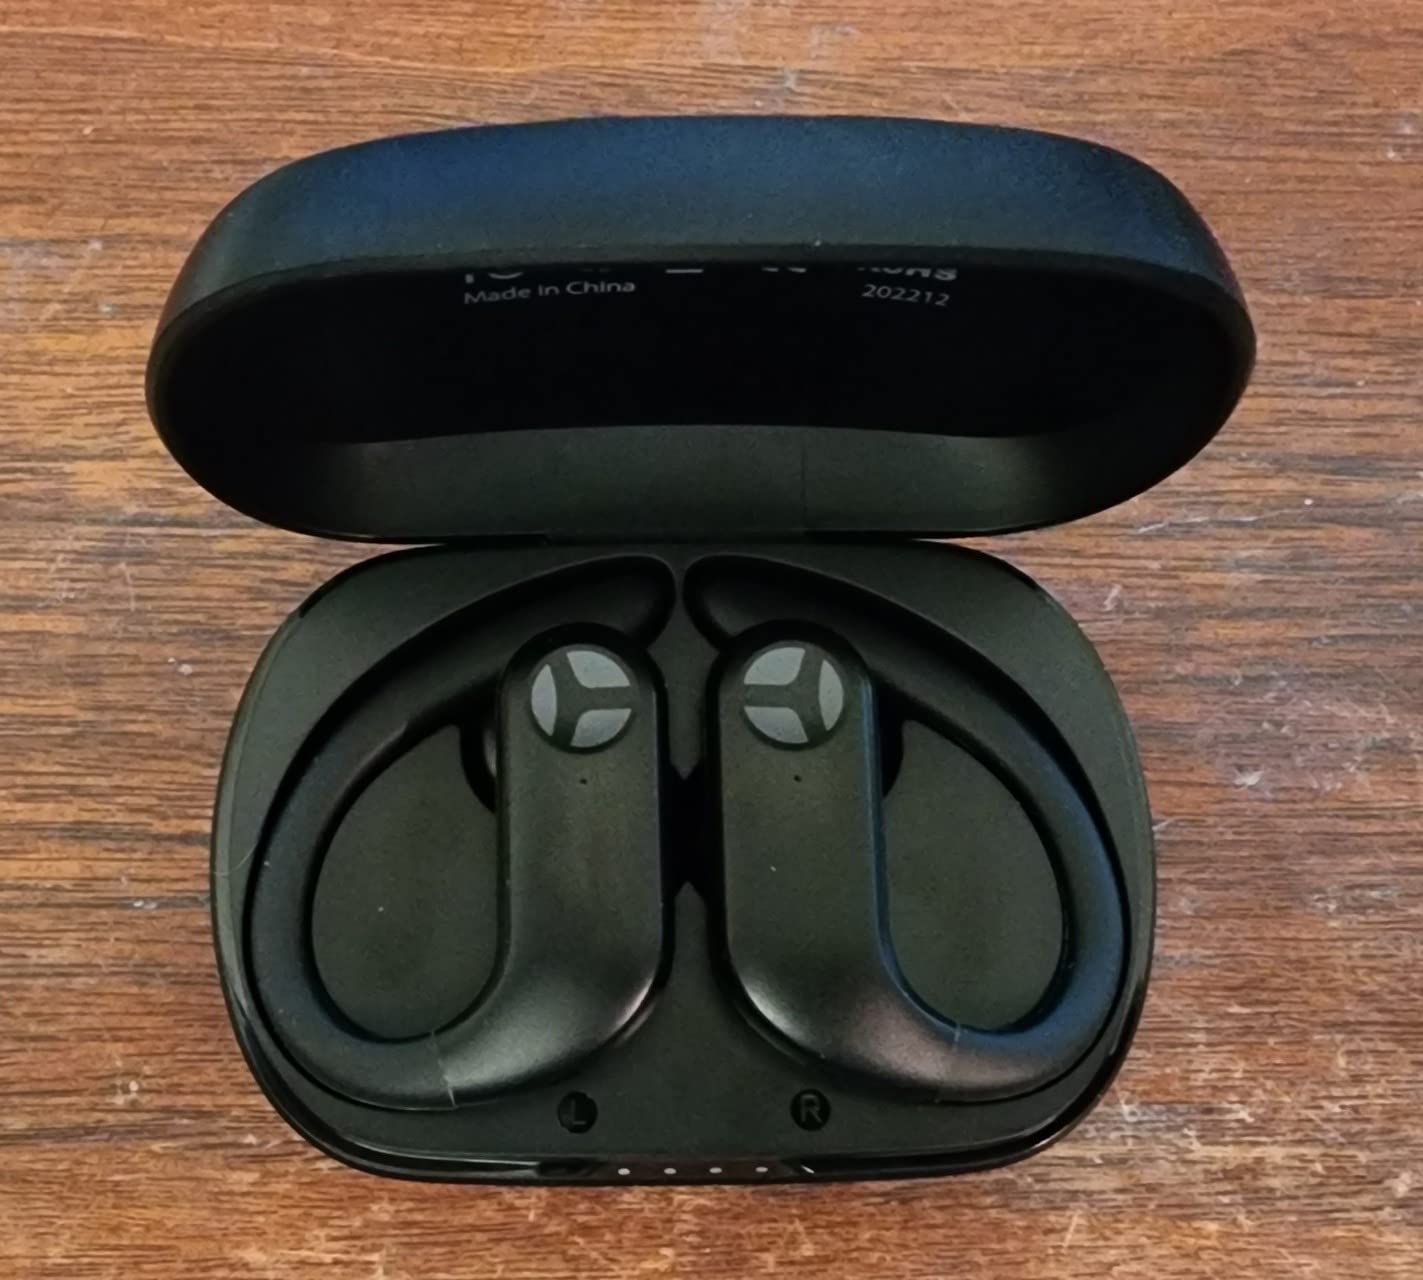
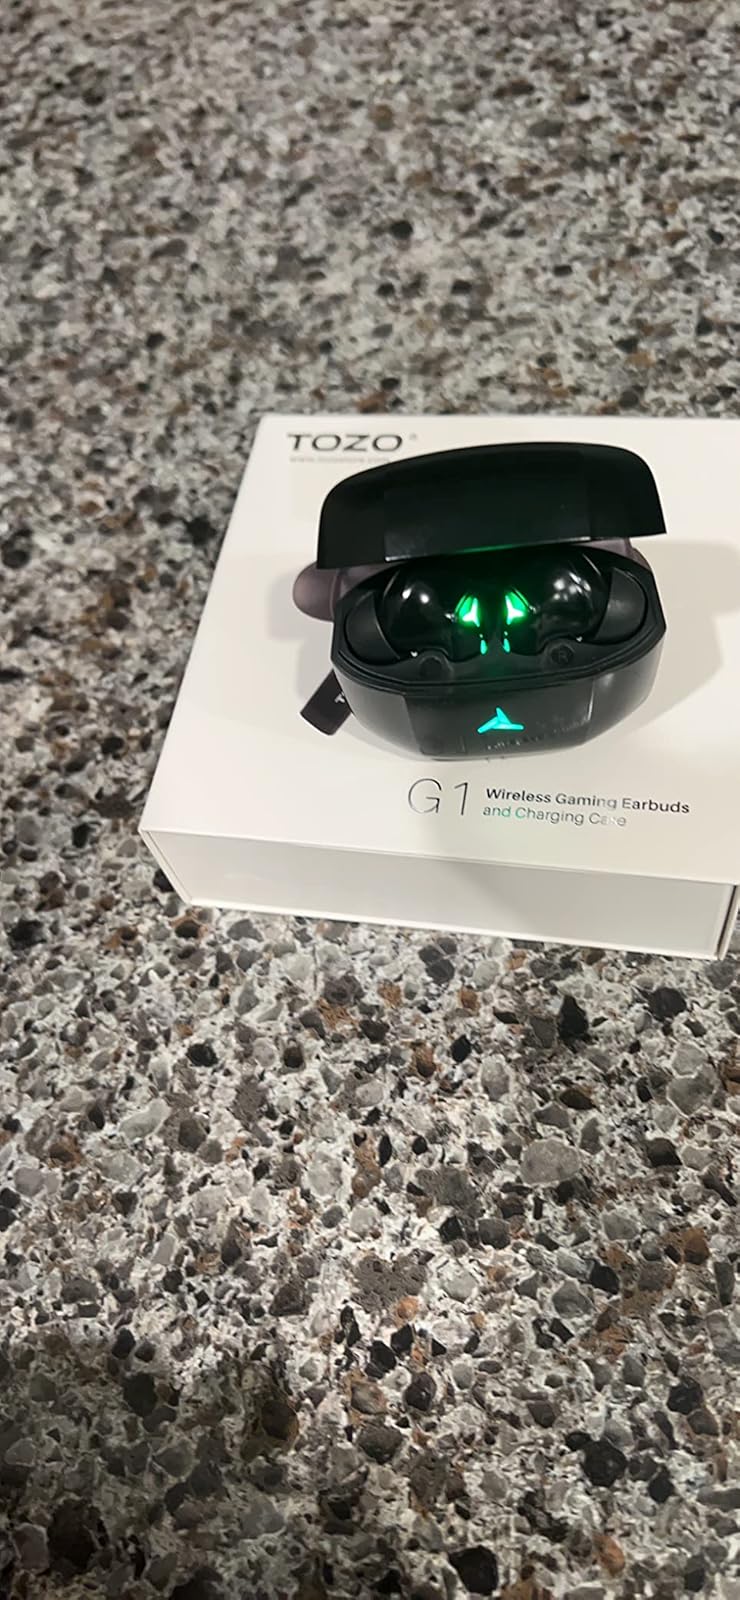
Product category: earbuds
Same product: no